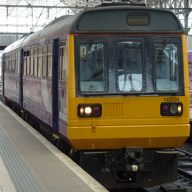
Vehicle type: Trains